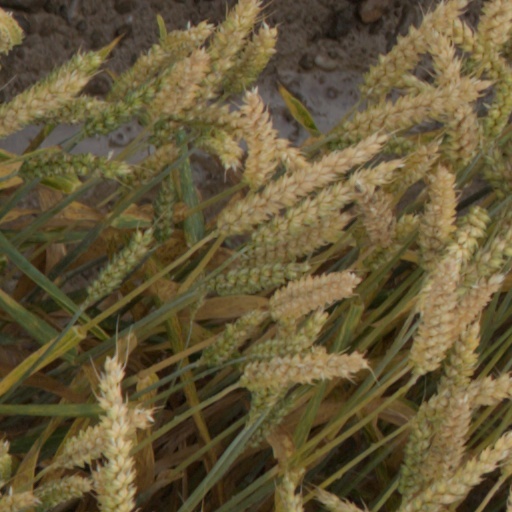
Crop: wheat